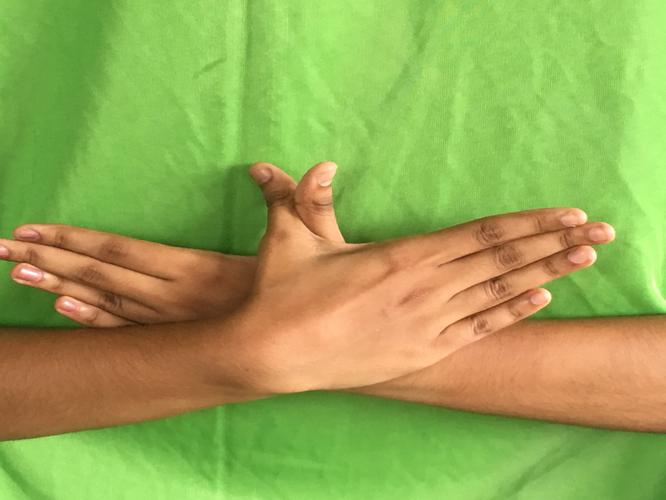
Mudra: Garuda
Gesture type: double_hand